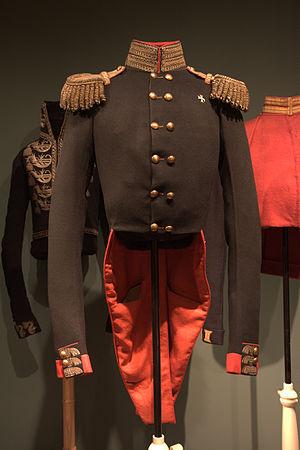
Le Régiment Izmaïlovski, mis sur pied le 22 septembre 1730 à Moscou, est chronologiquement le troisième régiment d'infanterie de la Garde impériale russe. Le colonel et premier chef de la nouvelle Garde, le Premier Écuyer et comte Karl Gustav von Löwenwolde fut promu adjudant-général. Après lui, seuls les membres de la famille impériale de Russie furent les chefs de ce régiment de la Garde.